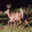
Label: deer